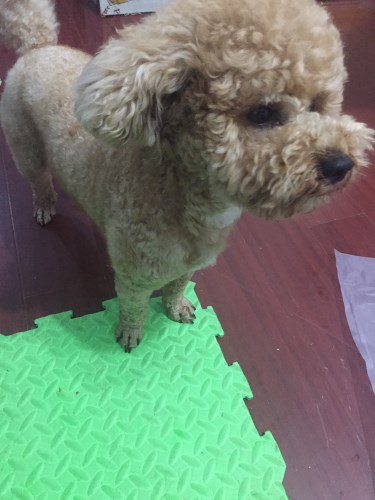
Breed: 7449-n000128-teddy